Paris Métro Line 4

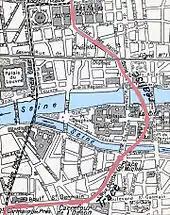
Original abandoned route (black) and built route (red) of Line 4 through the île de la Cité.

Line 4, opened in 1908, was the last line of the original concession of the Compagnie du chemin de fer métropolitain de Paris and the first to cross the Seine underground (Line 5—now Line 6 at this point—crossed the river on the Passy bridge, later renamed the Pont de Bir-Hakeim in 1906). The route was the subject of lengthy discussions that delayed the start of construction of the tunnel. It was originally planned as a straight line under the Rue du Louvre, under the Seine in line with the street, under the Institut de France, along the Rue de Rennes and then the Boulevard Raspail to the Porte d'Orleans.